Taylor Negron

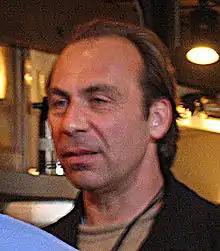
Negron in 2005

Brad Stephen "Taylor" Negron (August 1, 1957 – January 10, 2015) was an American actor, comedian, writer and artist. He is perhaps best known for his roles as Albert in "Punchline" (1988) and as Milo in the 1991 action comedy "The Last Boy Scout".